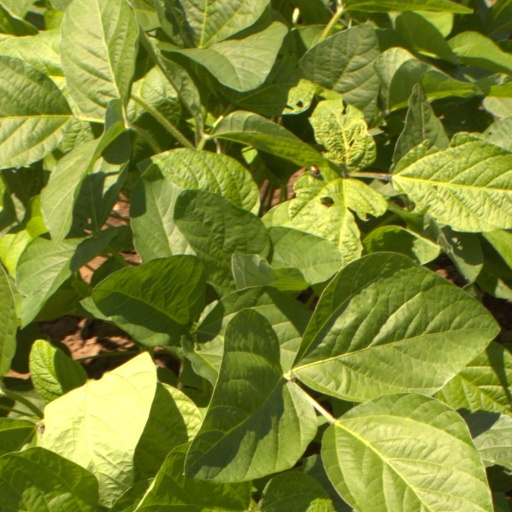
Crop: soybean